Chinese porcelain in European painting

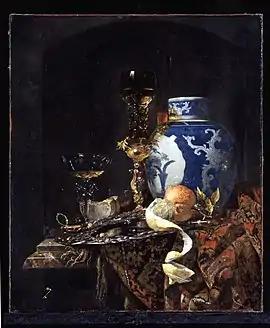
Willem Kalf - Still-Life with a Late Ming Ginger Jar - WGA12080

In the history of seventeenth-century trade, few things can compete with the prominent position of porcelain. Before the discovery of its making technique in the West, commercial activity between Europe and China was the only way to possess them. During the seventeenth century, the Dutch Republic came to the fore in the realm of porcelain trading. This history was tightly related to the history of the Dutch East India Company. As a monopoly in the early-modern Europe-Asia trade, the Dutch East India Company acts as a mediator between the two cultures and imports tons of porcelain along with other commodities like spices, silk, and tea. Since then, Chinese ceramic was not the exclusive luxury that only appeared in the upper class's mansion but became increasingly common in the domestic setting of the relatively humble household.